Purge (video game)

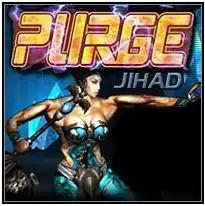

Purge or PurgeFinal (formerly known as PurgeJihad), is a free first-person shooter computer game published by Freeform Interactive LLC. It is an unofficial sequel to the "Future vs. Fantasy" total conversion mod for "Quake", and combines futuristic and magical themes, based on the "FvF" purge game mode. "Purge" came out of open beta in 2003. It became freeware in 2007, and Freeform Interactive LLC had distributed a keygen which enabled anyone to play the game for free.